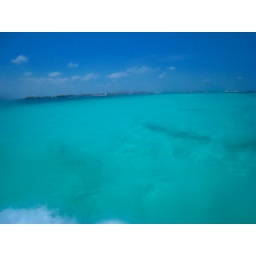
In order for the water to appear this clear the bottom must be white. Taken in Cancun Mexico